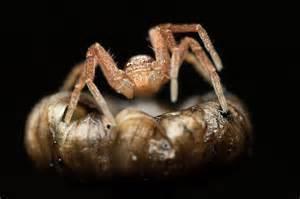
spider